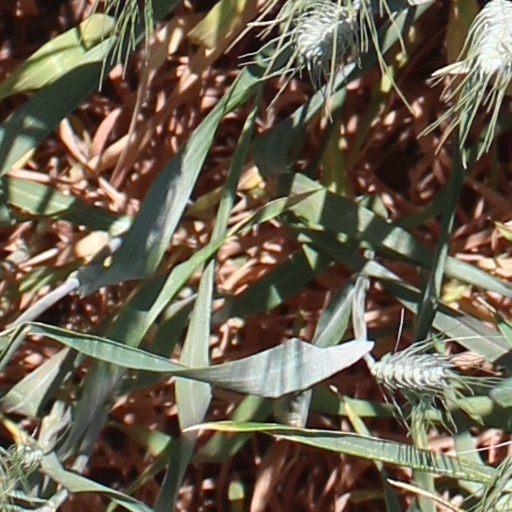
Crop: wheat